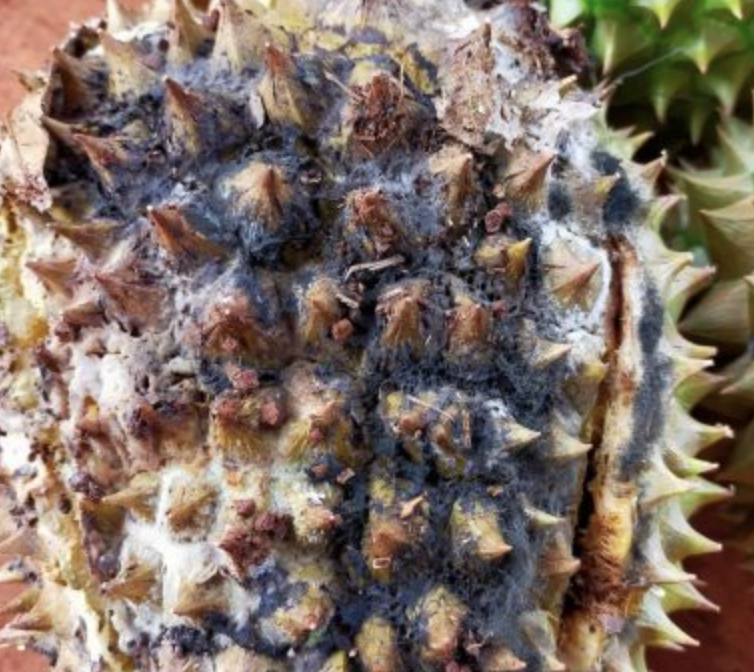
Label: fruit_rot